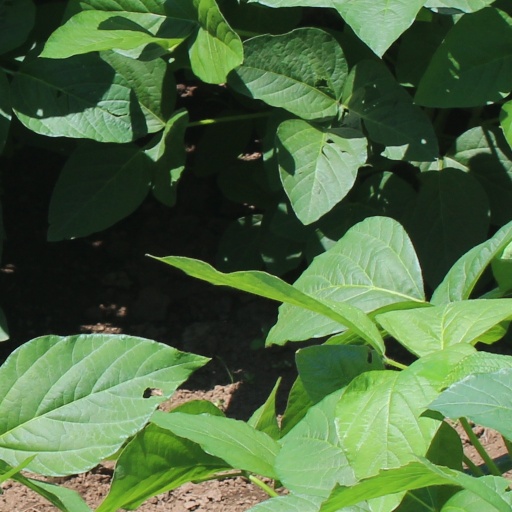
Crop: soybean